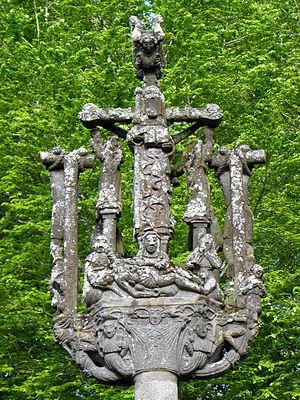
Calvaire de Saint-Herbot en Plonévez-du-Faou (29).